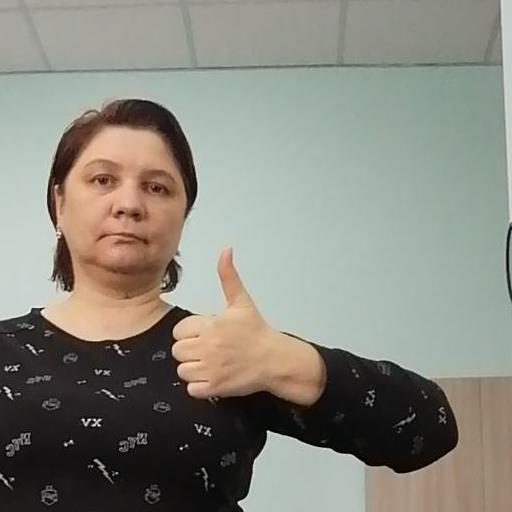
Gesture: like